Mark G. Mastroianni

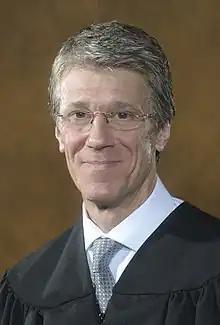
Mastroianni in 2015

Mark Gerald Mastroianni (born 1964) is a United States district judge of the United States District Court for the District of Massachusetts. He has served on the court since 2014. Prior to joining the federal bench, he was district attorney of Hampden County, Massachusetts.